Walkers (snack foods)

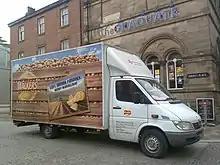
A Walkers delivery van emblazoned with "100% British potatoes".

In 1997, Walkers became the brand name of Quavers and Monster Munch snacks. In January 1999, Walkers launched Max, a brand with a range of crisps and then a new-look Quavers in March 1999. In April 2000, another of the Max flavours called Red Hot Max was launched and then Naked Max in June 2000. In February 2000, a new-look Cheetos was relaunched, serving as the only cheesy snack in the UK. In July 2000, the Quavers packaging was updated. In March 2001, Squares crisps, which had been marketed as Smith's, were rebranded under the Walkers brand. In November 2001, more Max flavours were introduced. They included chargrilled steak and chip shop curry.